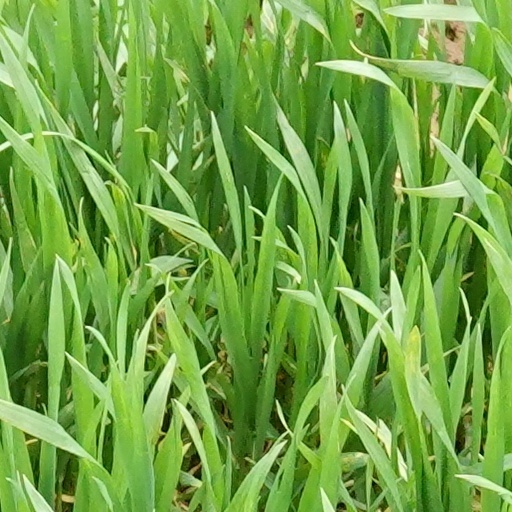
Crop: wheat